Raavan (TV series)

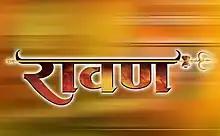
A promotional logo image of "Raavan"

Raavan is an Indian mythological drama series aired on Zee TV from 18 November 2006 to 16 November 2008, based on the life of the primary antagonist of the epic "Ramayana", Ravana.